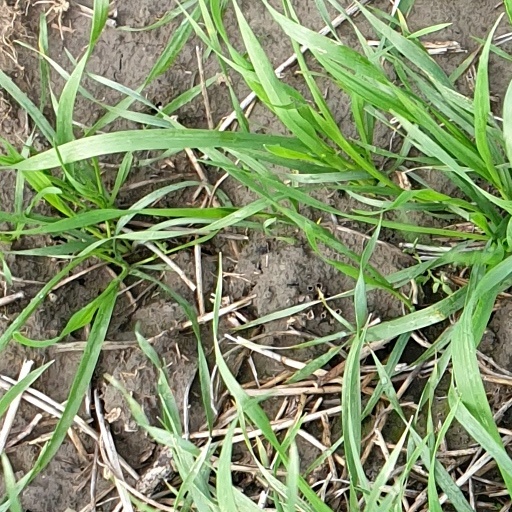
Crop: wheat